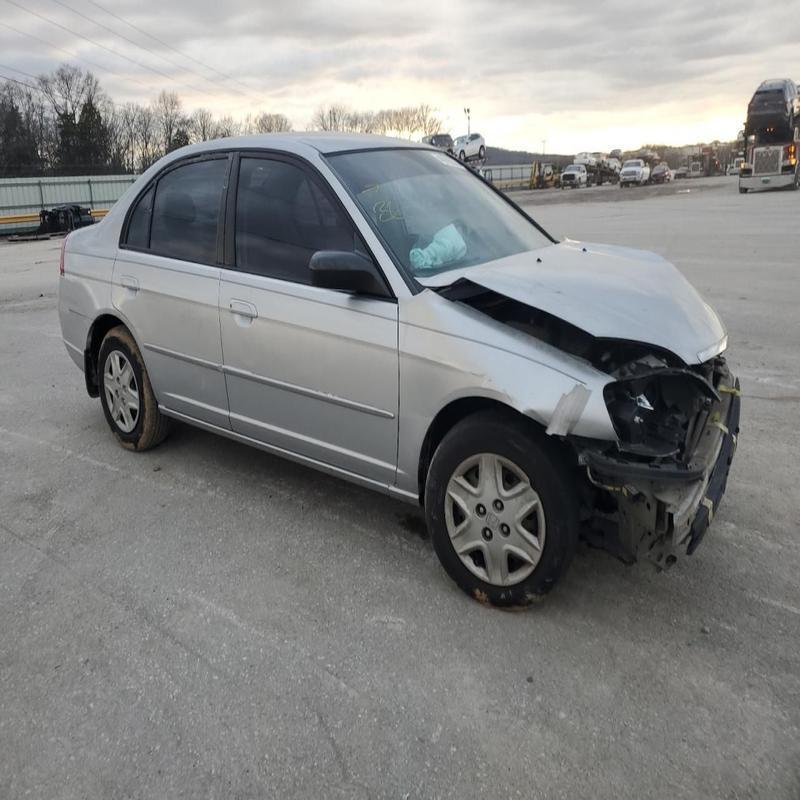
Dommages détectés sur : pare-choc avant, feu avant droit, capot, aile avant droite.
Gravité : majeur